River of Wine

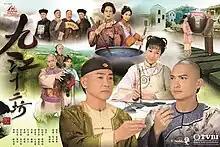
Promo poster

River of Wine is a 2011 Hong Kong period drama television series produced by Television Broadcasts Limited (TVB) under executive producer Wong Wai-sing. It stars Bowie Lam, Linda Chung and Sunny Chan as the main leads, with Elena Kong, Nancy Sit, Ngo Ka-nin and Cilla Kung as the major supporting cast. A costume fitting ceremony was held on 16 December 2010 at 12:30 PM. A blessing ceremony was held on 11 January 2011 2:00 PM where filming began. Production was wrapped on 2 April 2011. The premiere episode aired on 29 August 2011.